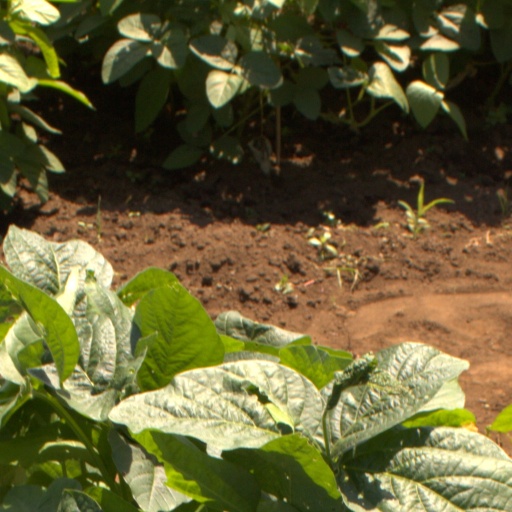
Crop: soybean